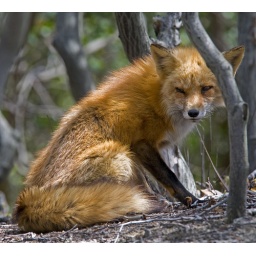
A red fox under the forest canopy on Fire Island at the Fire Island National Seashore.